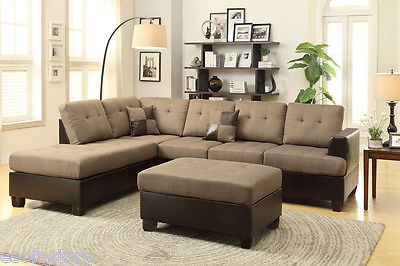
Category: sofa